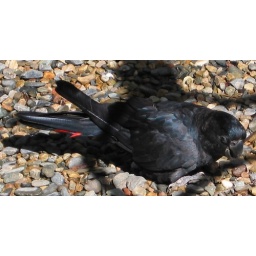
Black parrot with a hint of red in the tail